Lake Grove, Oregon

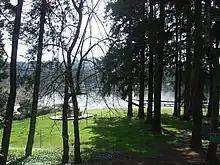
The Lake Grove Swim Park on the north shore of Oswego Lake.

Lake Grove is a neighborhood of Lake Oswego, Oregon, United States, located west of Oswego Lake, south of the Mountain Park neighborhood, east of Interstate 5, and north of Rivergrove.